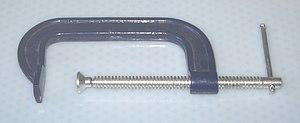
Serre-joint en C (G)